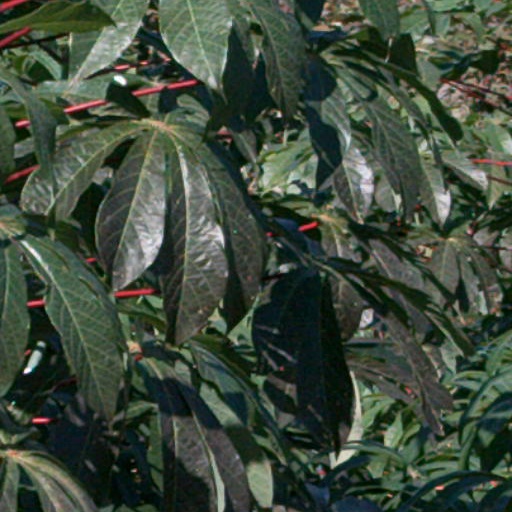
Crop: cassava